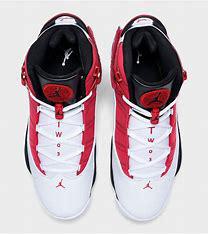
Brand: Jordan
Model: 6 Rings